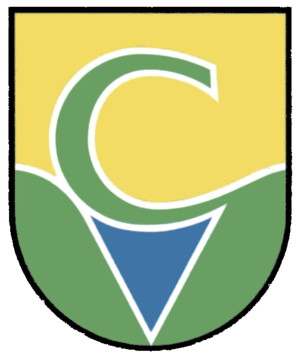
Centovalli est une commune suisse du canton du Tessin.